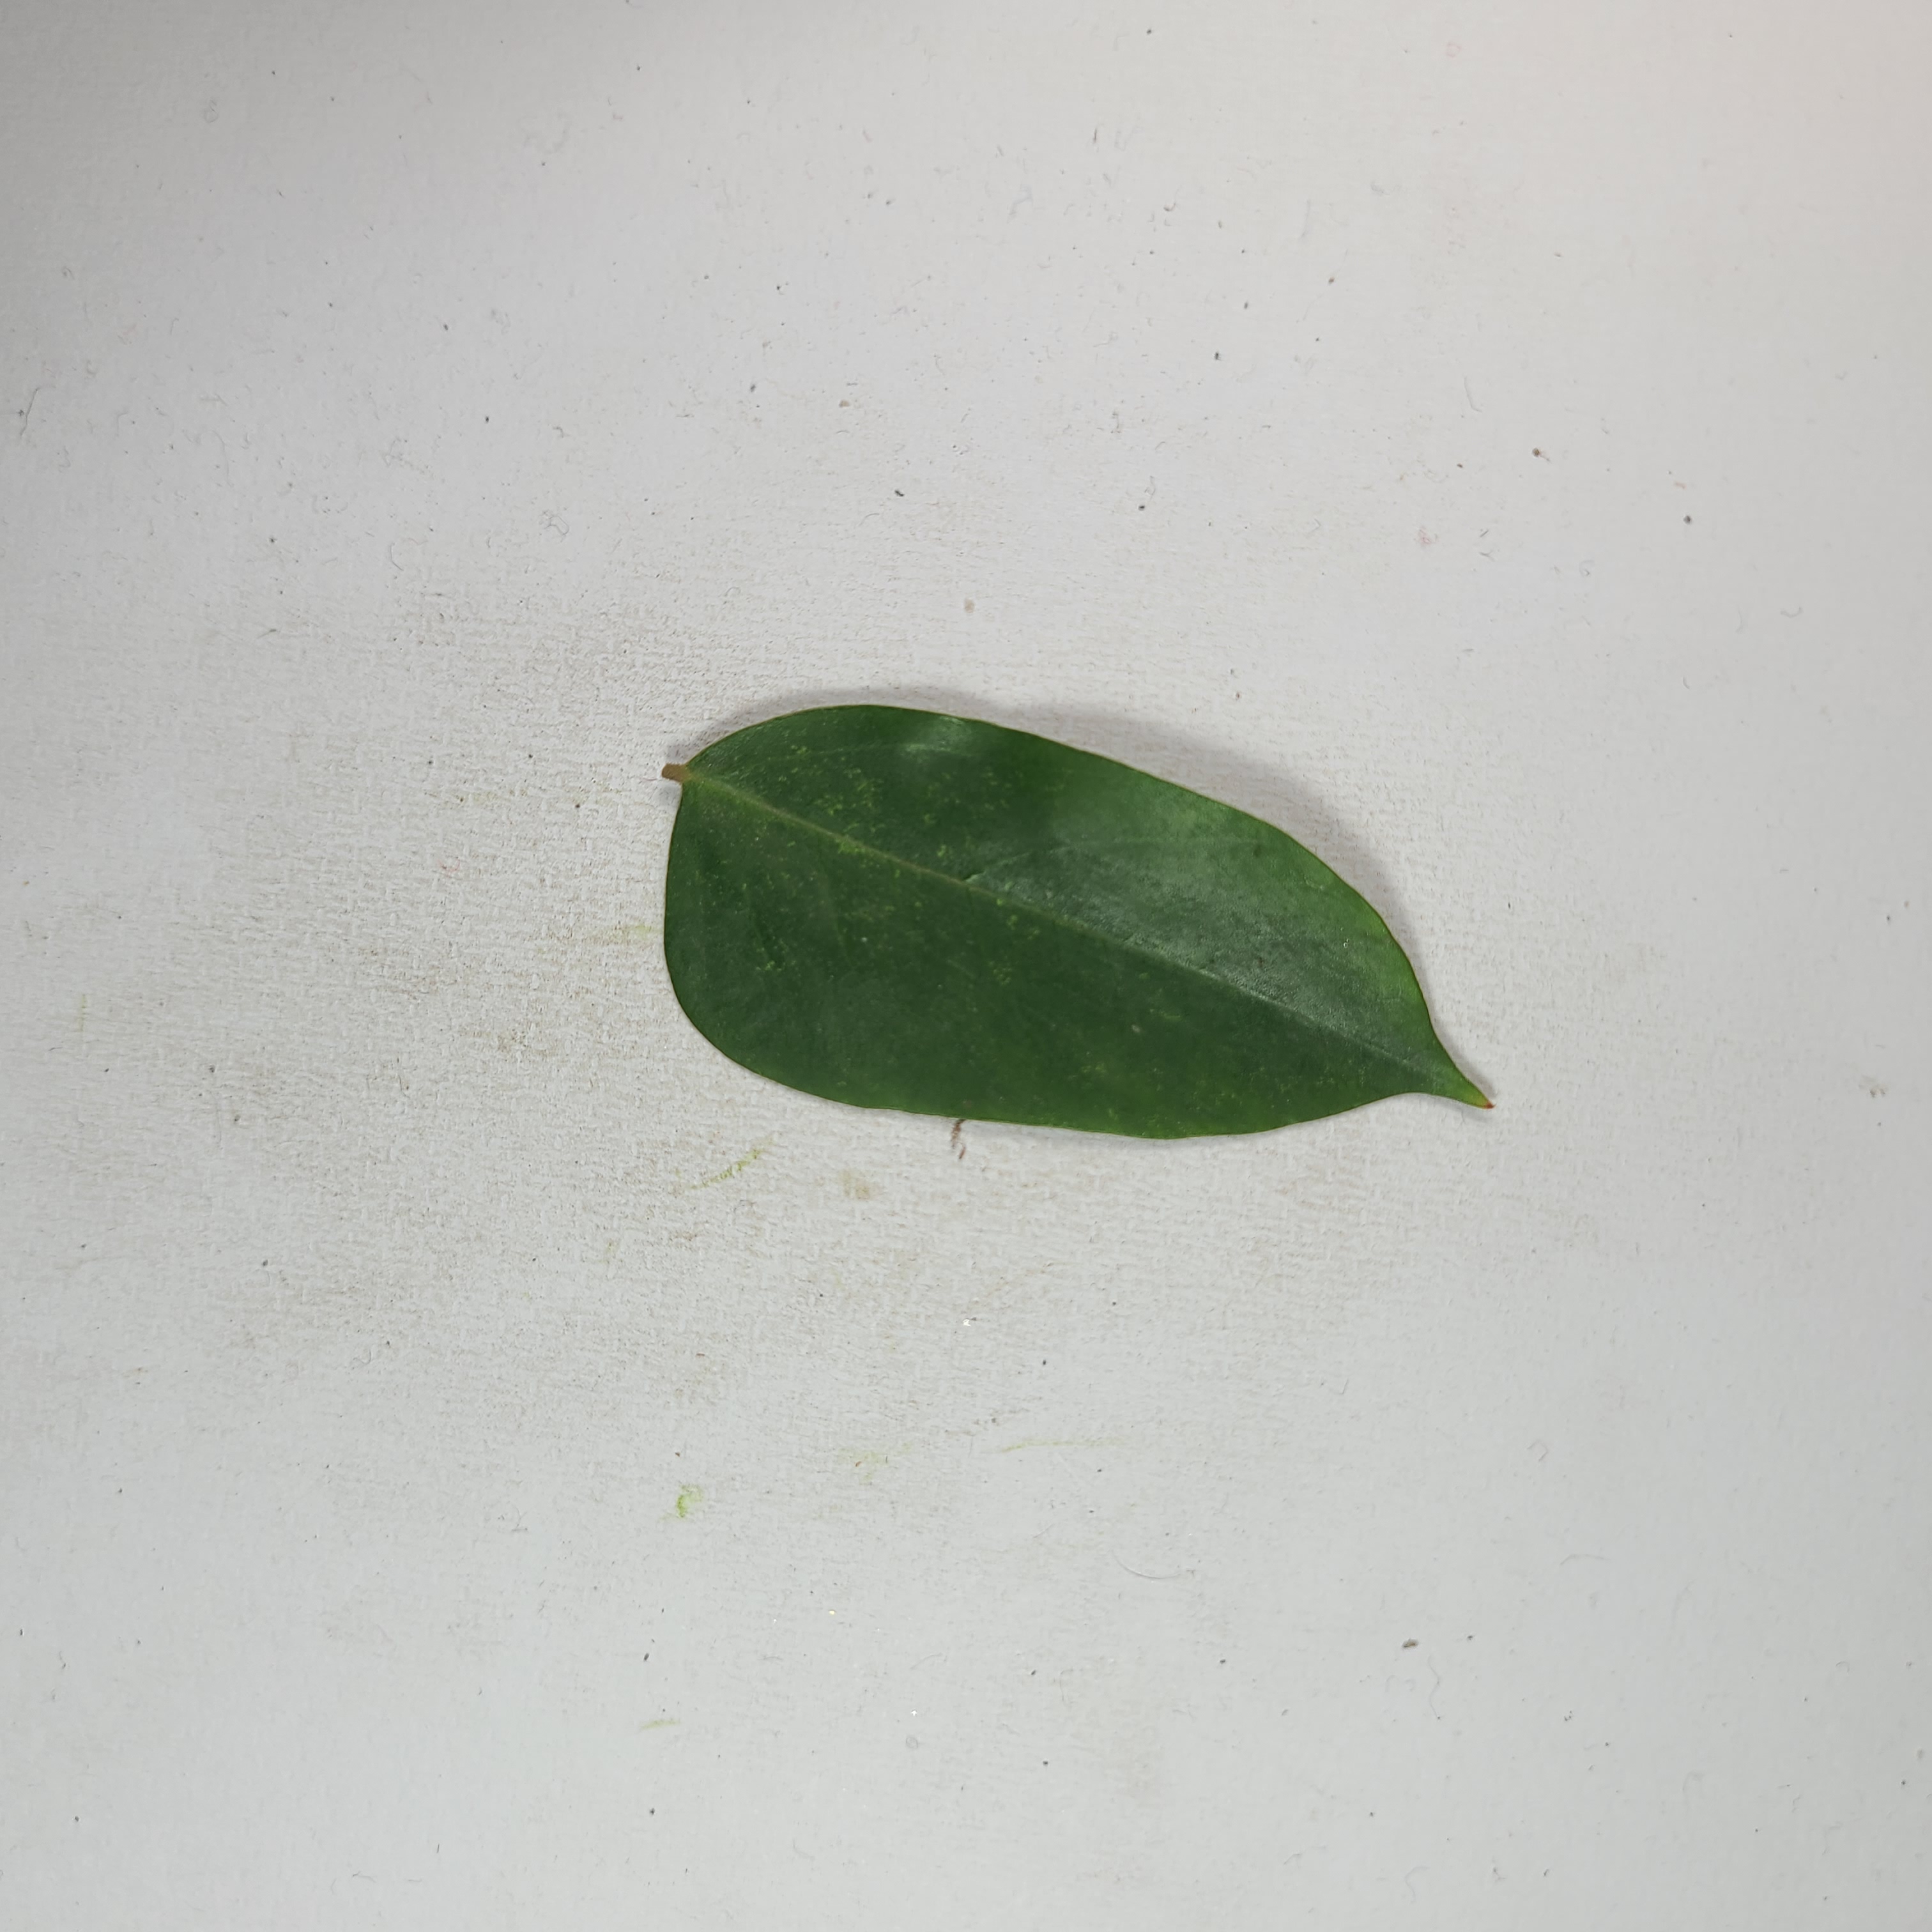
Label: Healthy Leaves